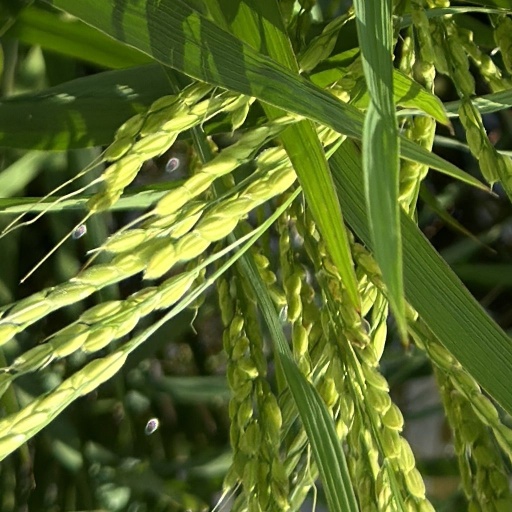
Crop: rice